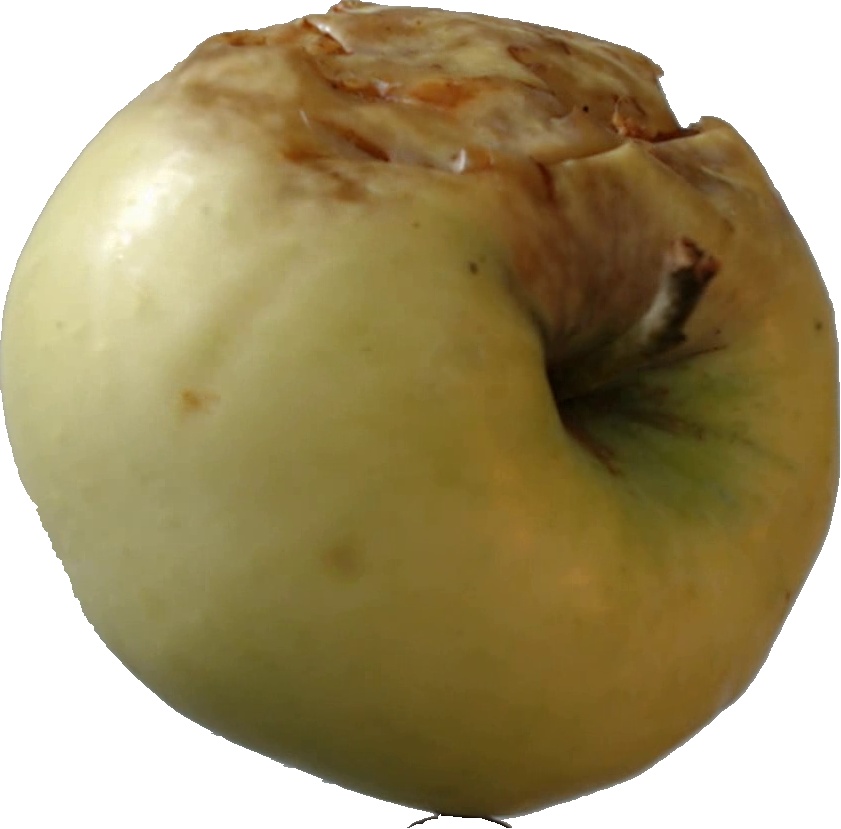
Label: apple_hit_1